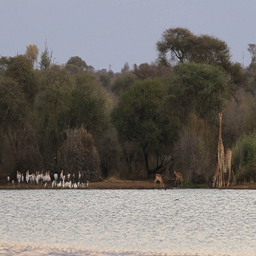
A herd of wild animals walking along a body of water.
Flock of white birds with a couple elk and giraffes.
Two giraffes and other animals drinking water from a water source.
Some giraffes are waiting next to a river with a flock of birds next to them.
Wildlife standing out in the open in front of some trees.